A. P. Penketh

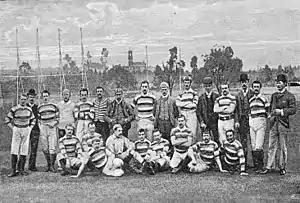
The 1888 British Isles team including A.P. Penketh

Alfred Peter Penketh (1865 - 18 February 1932) was a Manx rugby union player, who took part in the first 1888 British Isles tour to New Zealand and Australia. He played for Douglas Rugby Football Club.